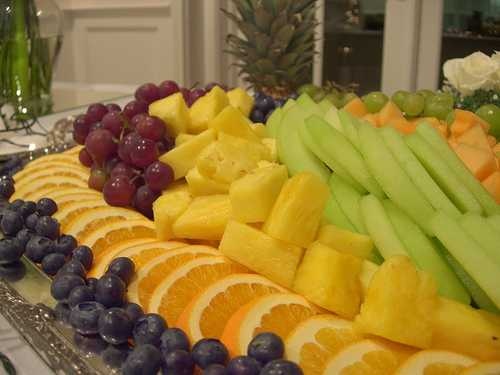
Label: Pineapple